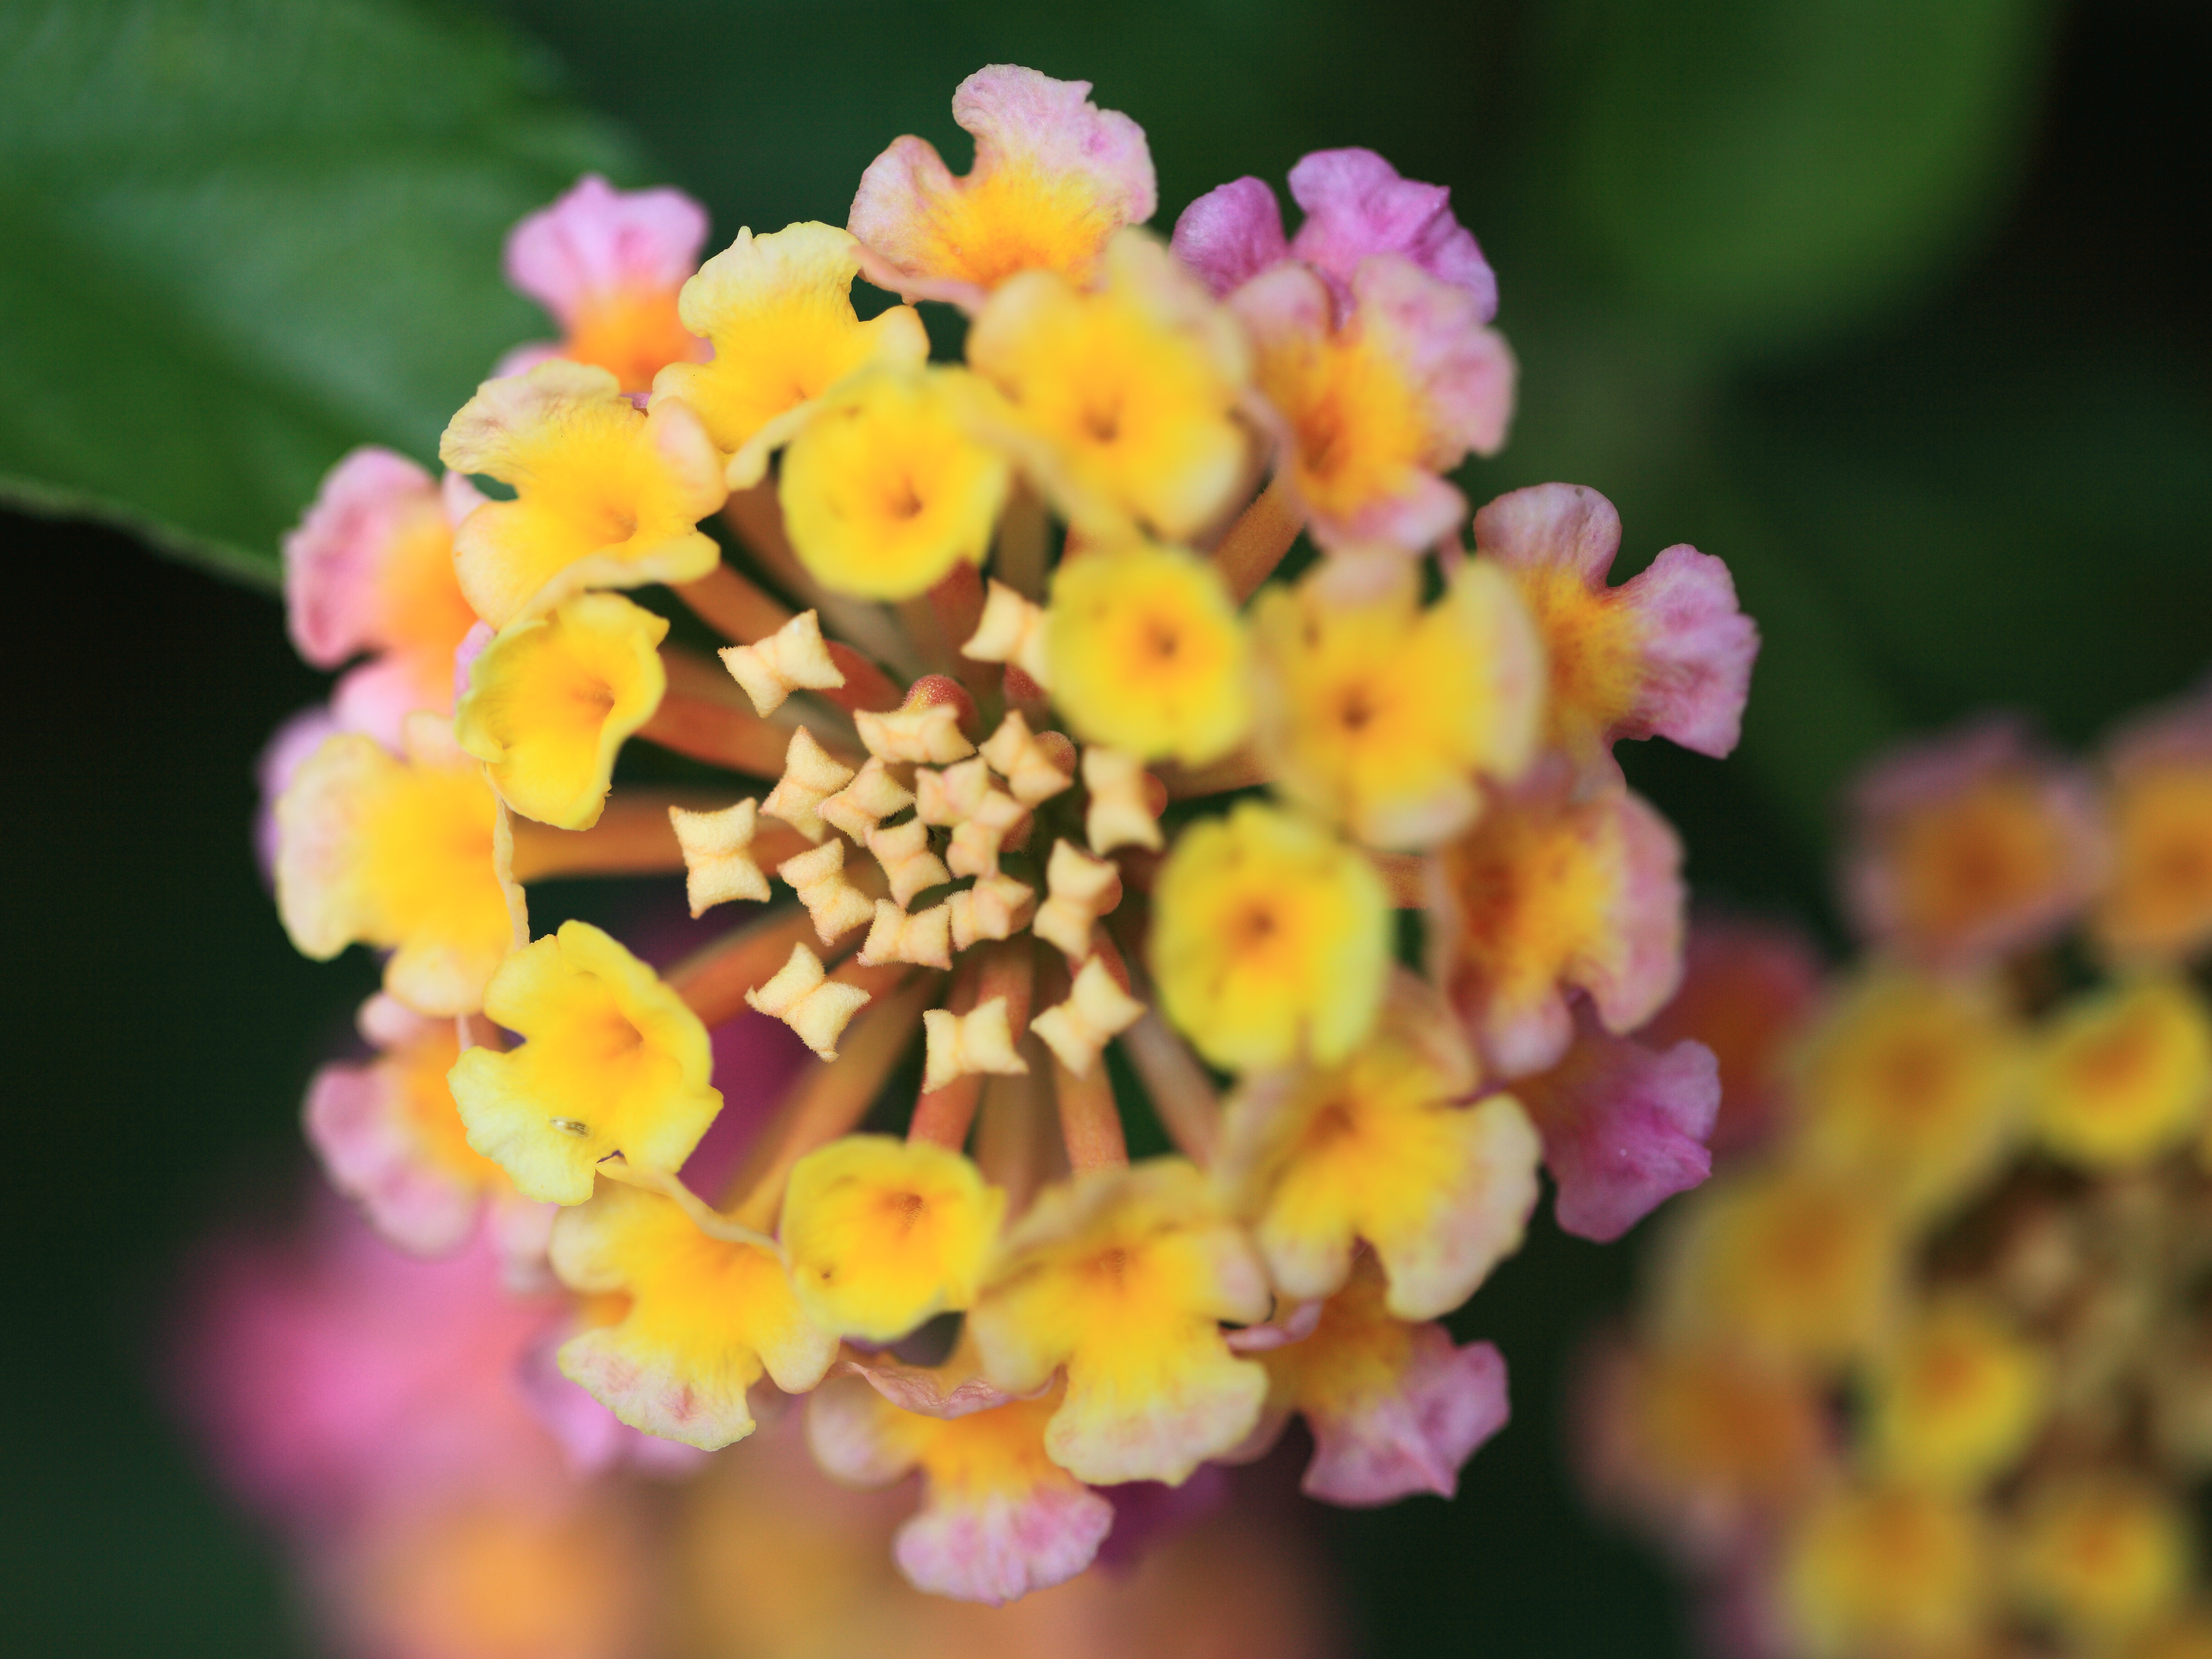
blossom, plant, flower, petal, high, botany, yellow, flora, wildflower, cool image, 5d, hires, camara, markii, hi, res, resolution, lantana, macro photography, flowering plant, lantana camara, verbena family, annual plant, land plant